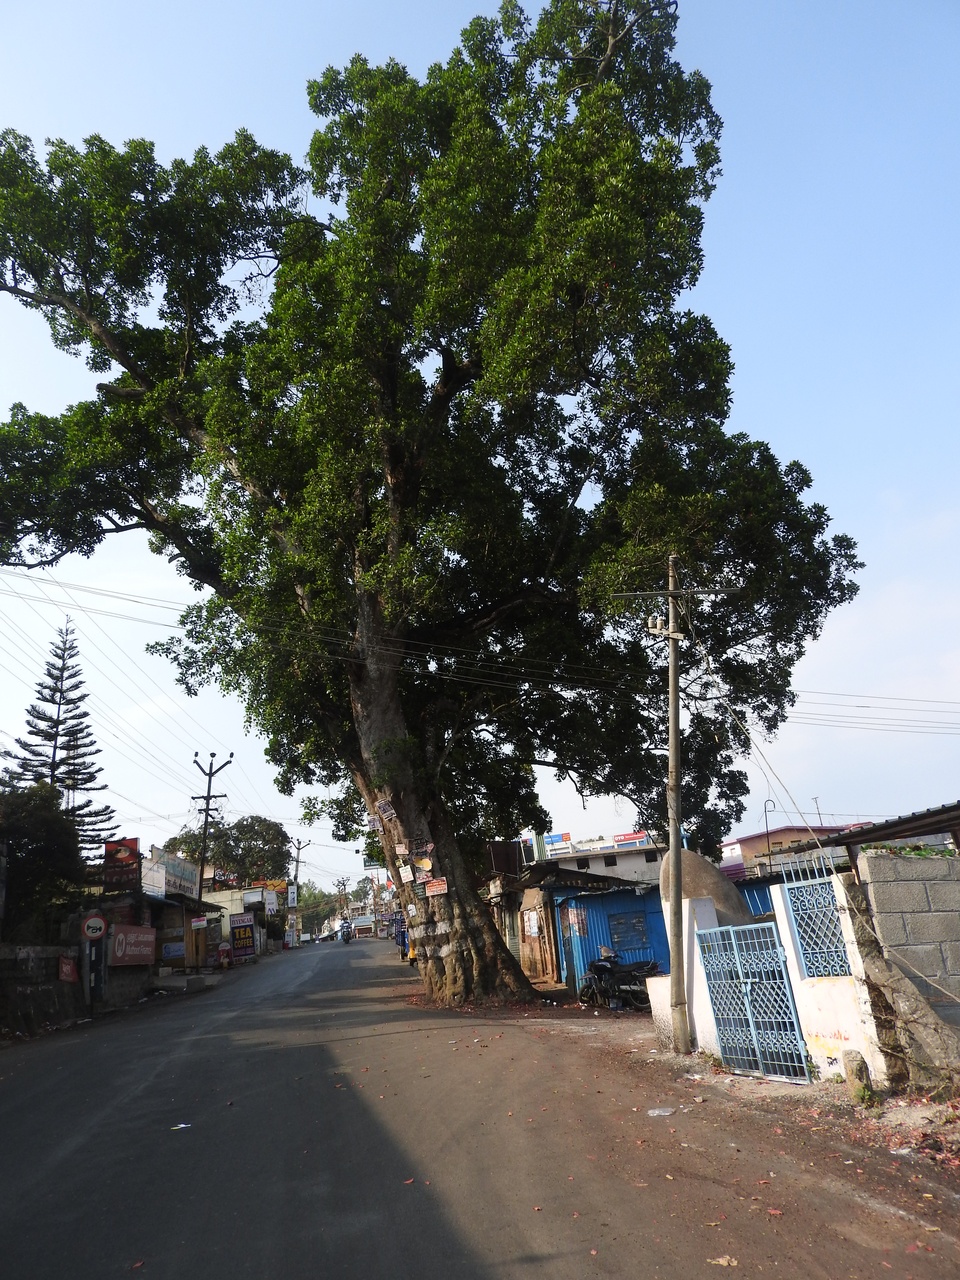
கானாமரம்.ஏற்காடு பஸ் நிலையம் அருகில் உள்ள முக்கியமான  புள்ளி.